Describe the emotion expressed in this image:  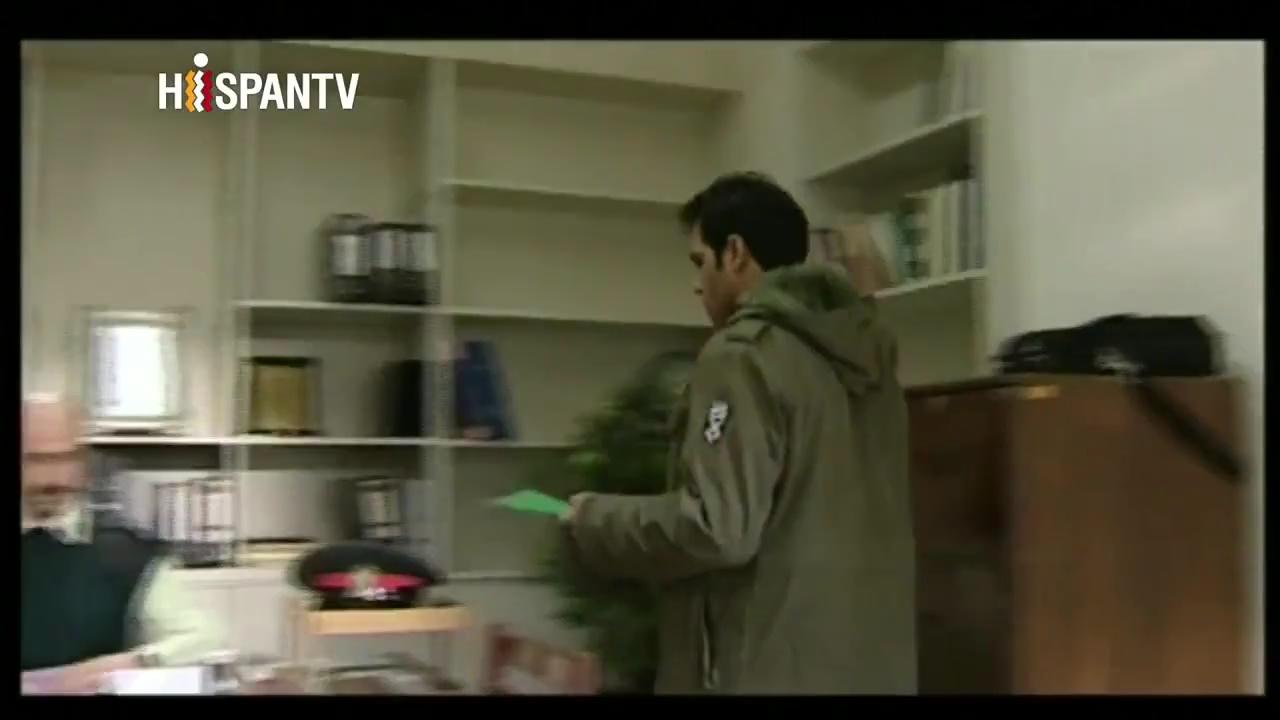
This person displays Suffering, valence and arousal with high intensity.